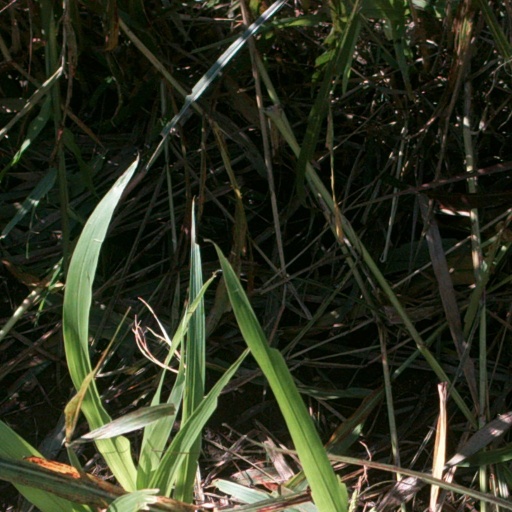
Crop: sorghum